Grace Prendergast

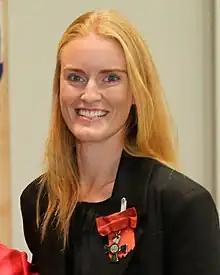
Prendergast in 2022

Grace Elizabeth Prendergast (born 30 June 1992) is a former New Zealand sweep rower. She is a 15-time national champion in the premier category, an Olympic champion, a five-time world champion and the current (2022) world champion in the coxless pair. She grew up in Christchurch, where she started rowing for the Avon Rowing Club in 2007. She competed at the Tokyo Olympics in two boat classes and won gold in the coxless pair and a silver in the eight and set a new world's best time in the pair. Various parties, including the World Rowing Federation, expected her to win medals in Tokyo. She was the highest ranked female rower in the world twice in a row in 2019 and 2021. Since 2014, her rowing partner in the coxless pair has been Kerri Gowler. Prendergast is also a Boat Race winner, having competed as part of Cambridge University Boat Club's (CUBC) women's crew in 2022. She retired from professional rowing in October 2022.